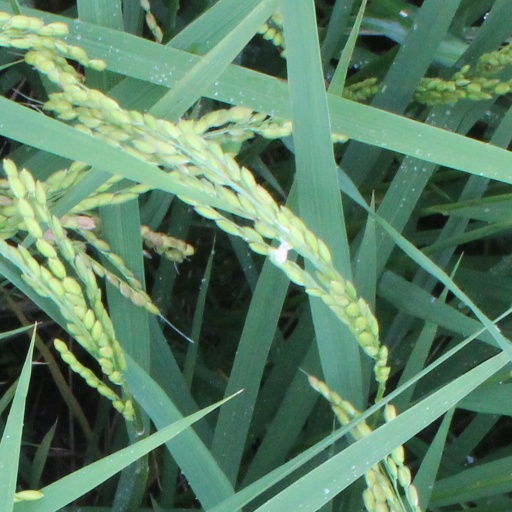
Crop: rice